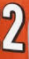
Number: 2